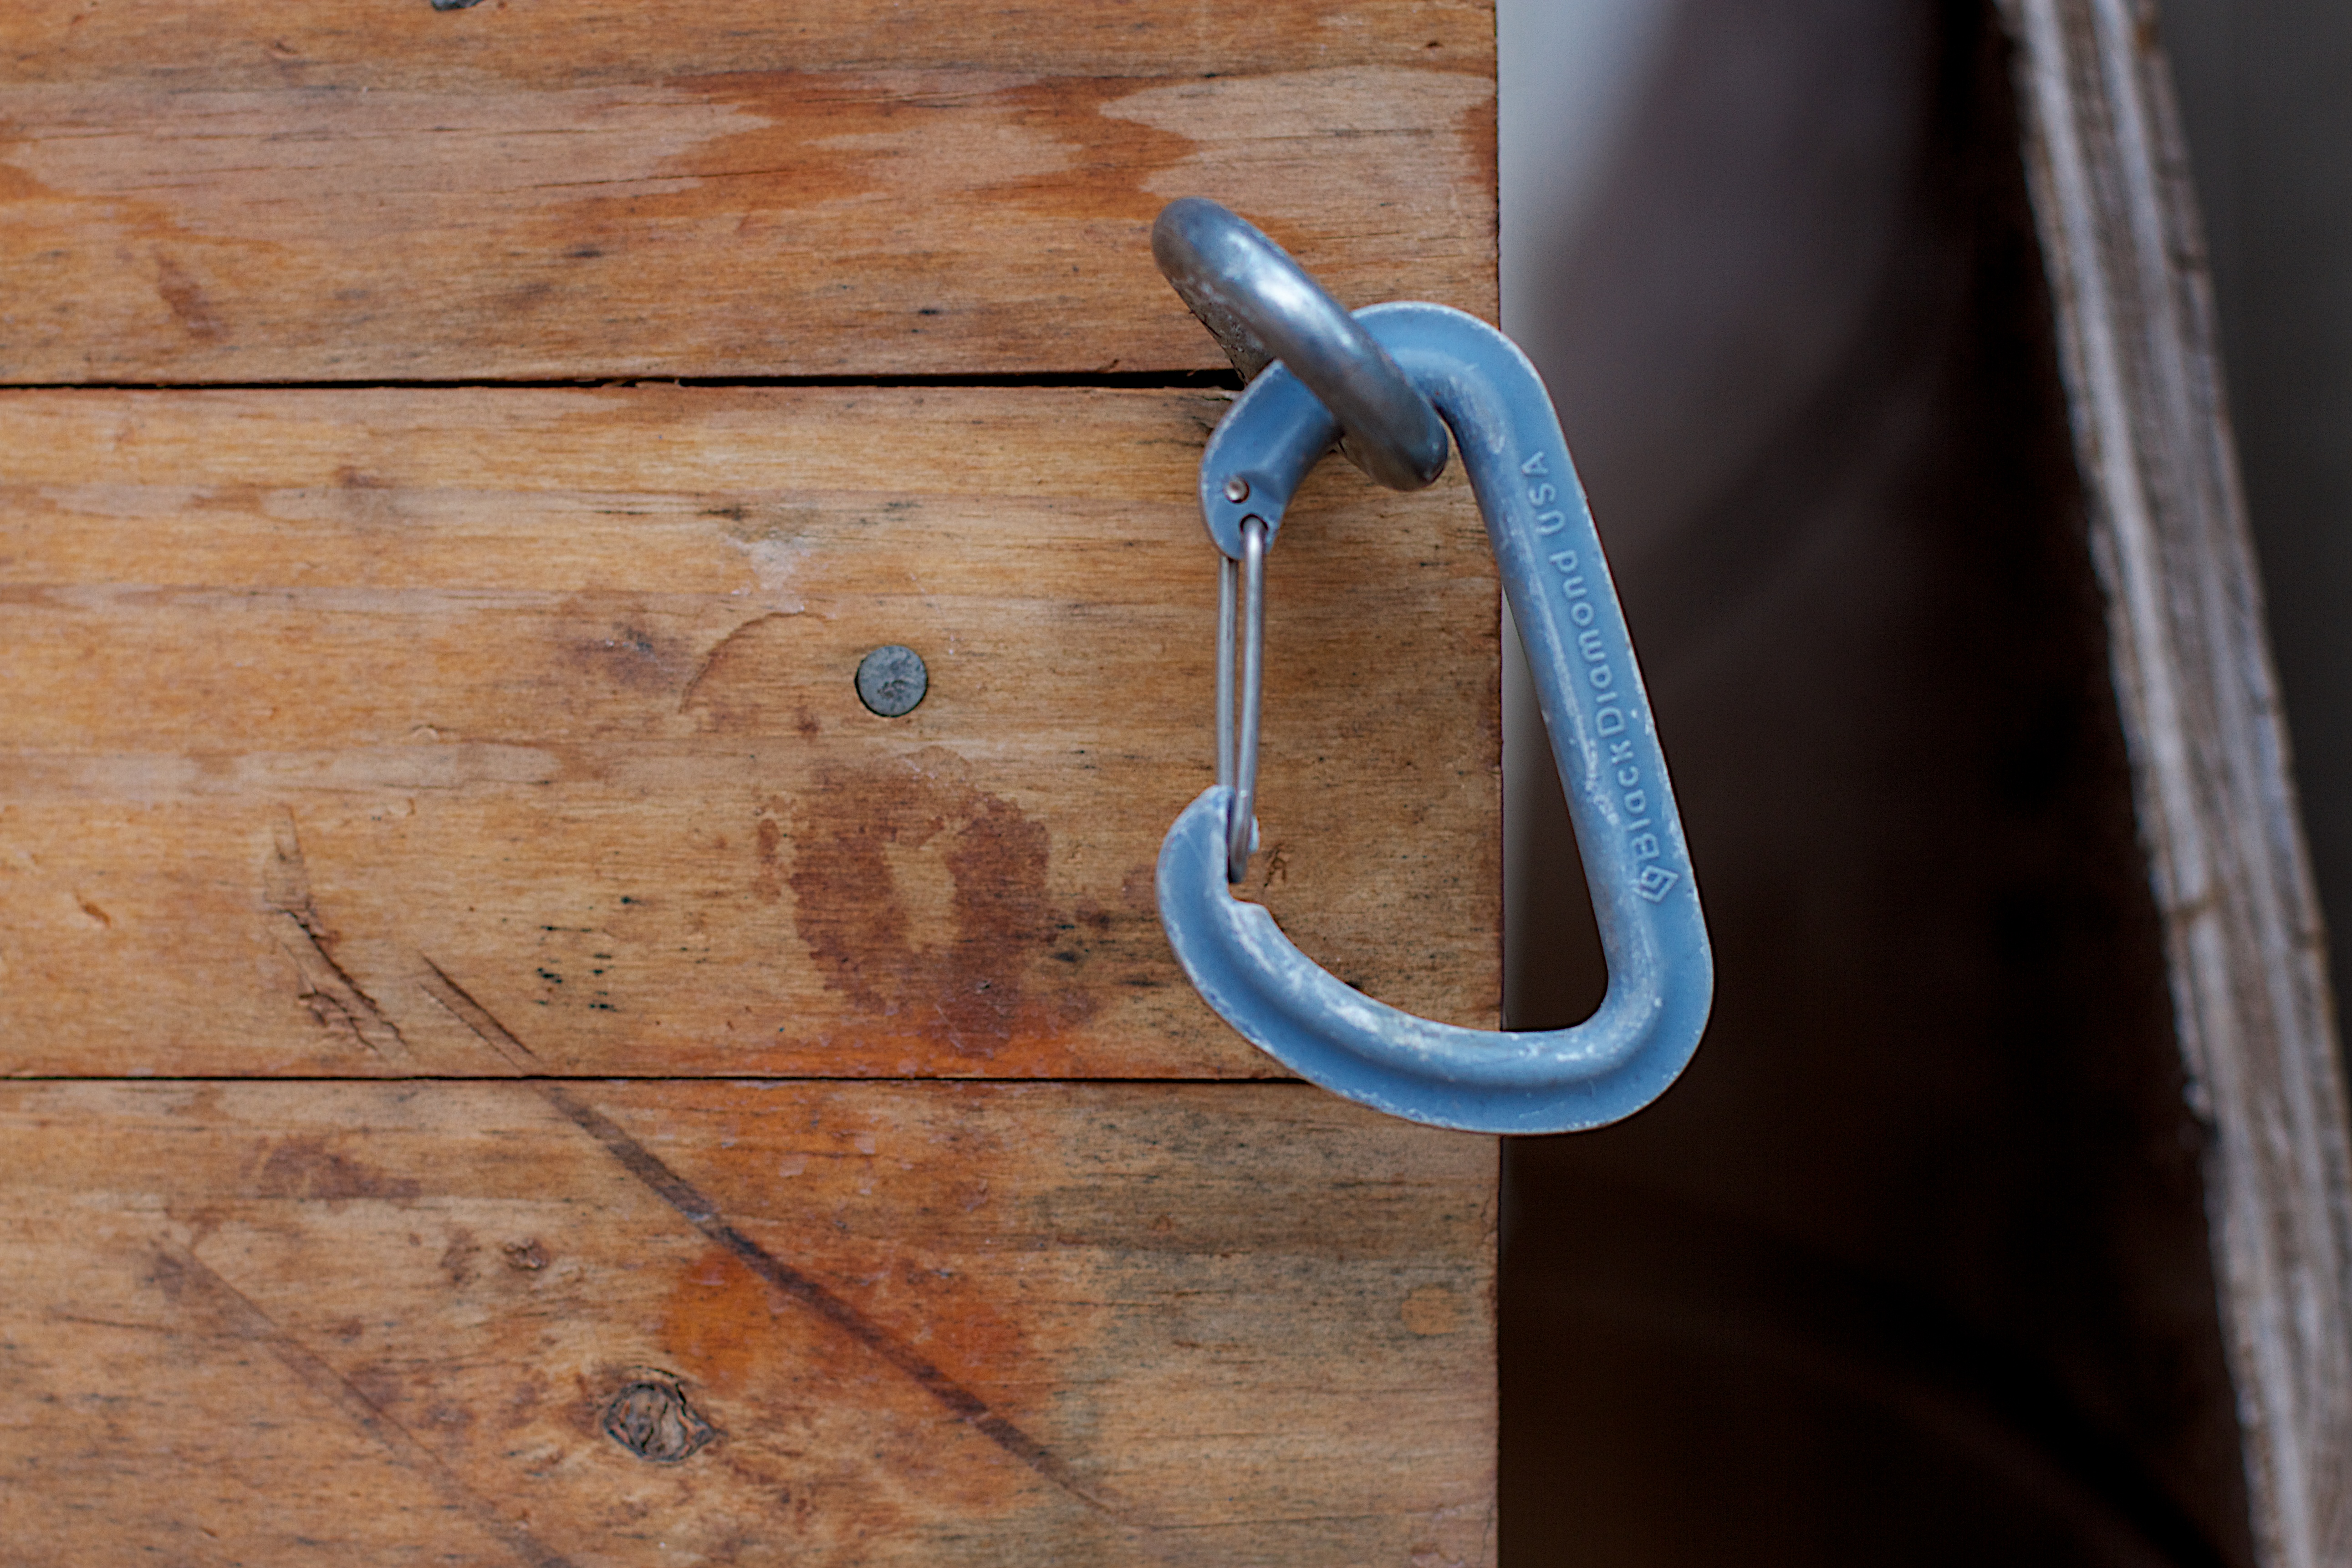
hand, wood, number